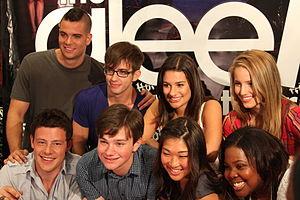
Amber Patrice Riley est une chanteuse et actrice américaine née le 15 février 1986 à Los Angeles.
Like a Prayer est une chanson de l'artiste américaine Madonna, issue de son quatrième album studio homonyme. Elle sort en single le 21 mars 1989 sous le label Sire Records en tant que premier single de l'album. La chanson apparaît aussi sur les compilations The Immaculate Collection et Celebration. Écrite et produite en collaboration avec Patrick Leonard, Like a Prayer souligne une approche plus personnelle et plus artistique pour Madonna, plus que le reste de l'album. Elle veut une chanson plus mature et plus mesurée car elle a compris qu'elle avait besoin de satisfaire son audience et ses nouveaux fans. Selon elle, Like a Prayer parle d'une jeune fille passionnée dans l'amour de Dieu qu'elle considère comme l'unique figure mâle de sa vie. Tout en écrivant la chanson, Madonna a l'idée d'insérer des mots liturgiques mais change le contexte pour qu'il y ait plusieurs sens. Elle voulait qu'il y ait plusieurs sens entre la sexualité et la religion avec des paroles qui sont faciles à comprendre.
Cory Monteith, est un acteur et chanteur canadien né le 11 mai 1982 à Calgary en Alberta et mort le 13 juillet 2013 à Vancouver en Colombie-Britannique.
Glee est une série télévisée musicale américaine en 121 épisodes de 44 minutes créée par Ian Brennan, Brad Falchuk et Ryan Murphy et diffusée entre le 19 mai 2009 et le 20 mars 2015 sur le réseau Fox.
Lea Michele Sarfati, dite Lea Michele, est une actrice et chanteuse américaine née le 29 août 1986 à New York.
Jar of Hearts est le premier single de la chanteuse américaine Christina Perri. La chanson est disponible sur iTunes le 27 juillet 2010, une semaine après sa diffusion dans l'émission So You Think You Can Dance. Elle est incluse dans le premier EP de Perri, The Ocean Way Sessions, et apparaît sur le premier album studio de la chanteuse Lovestrong.